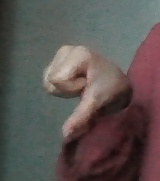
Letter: waw